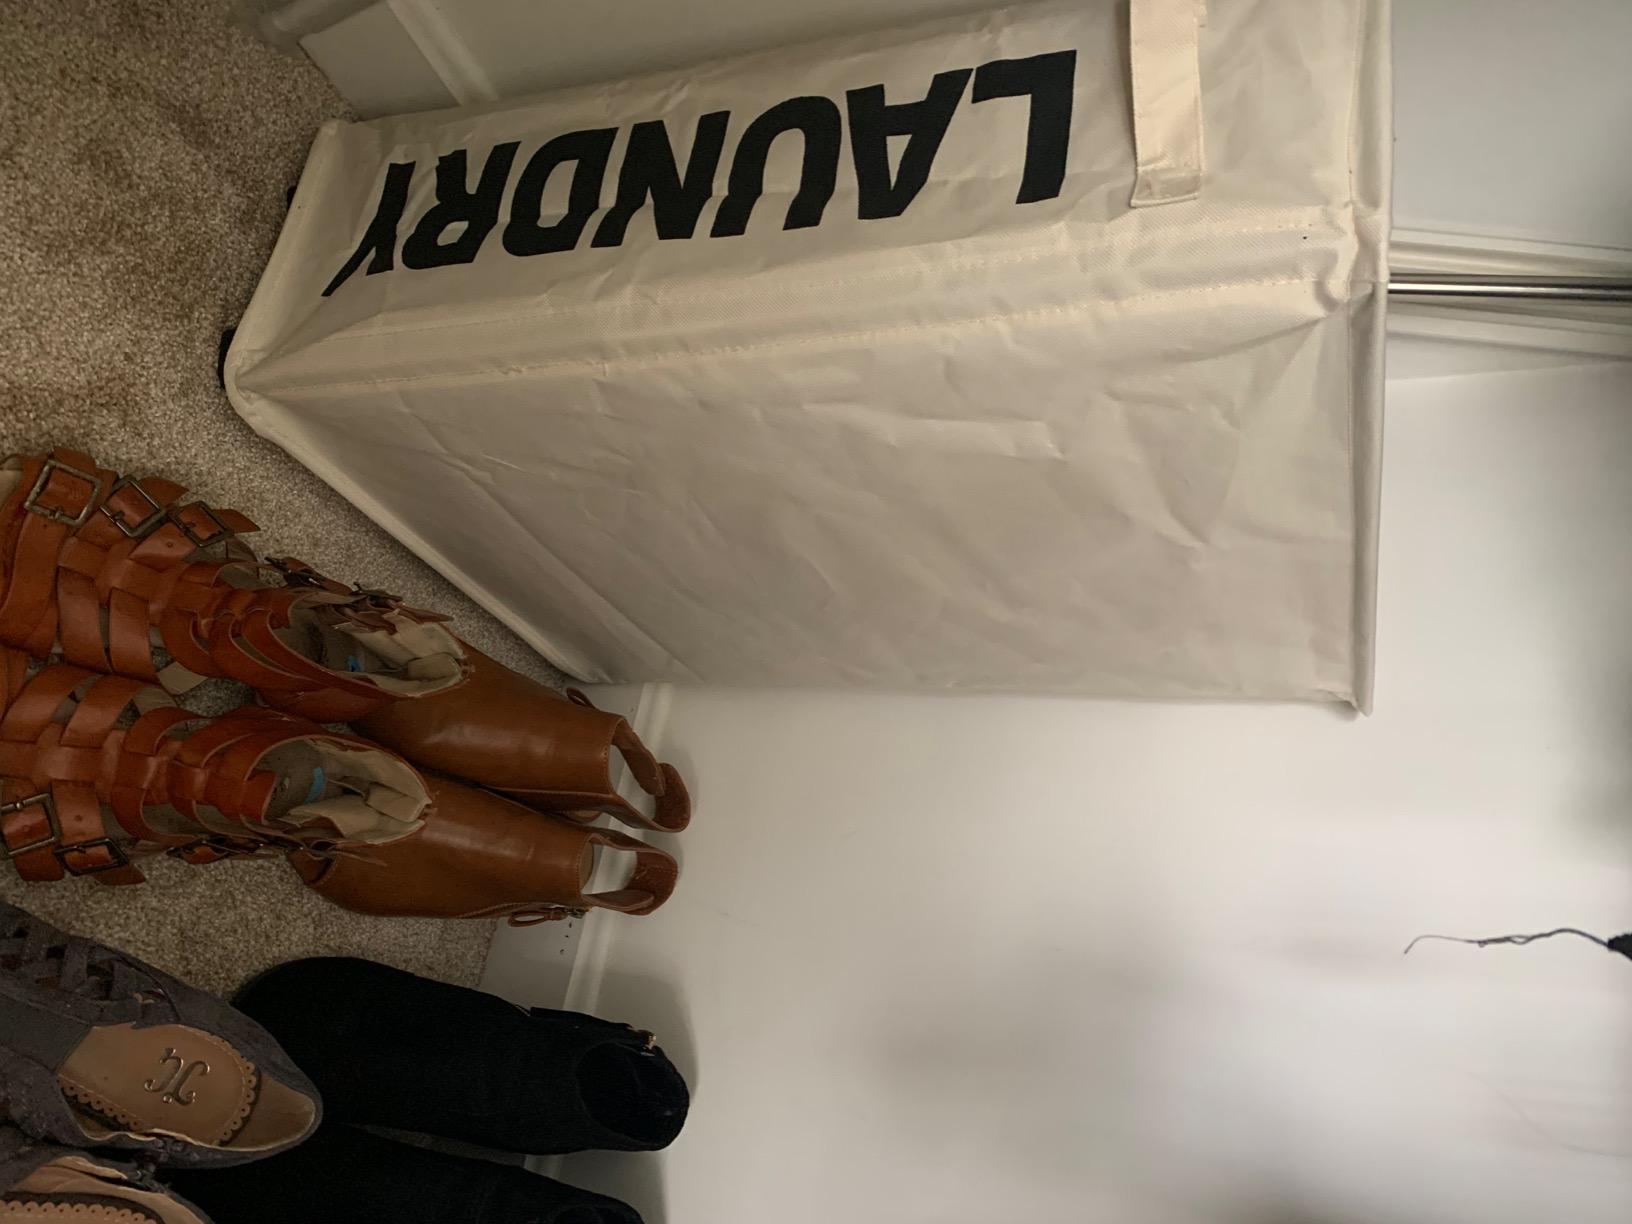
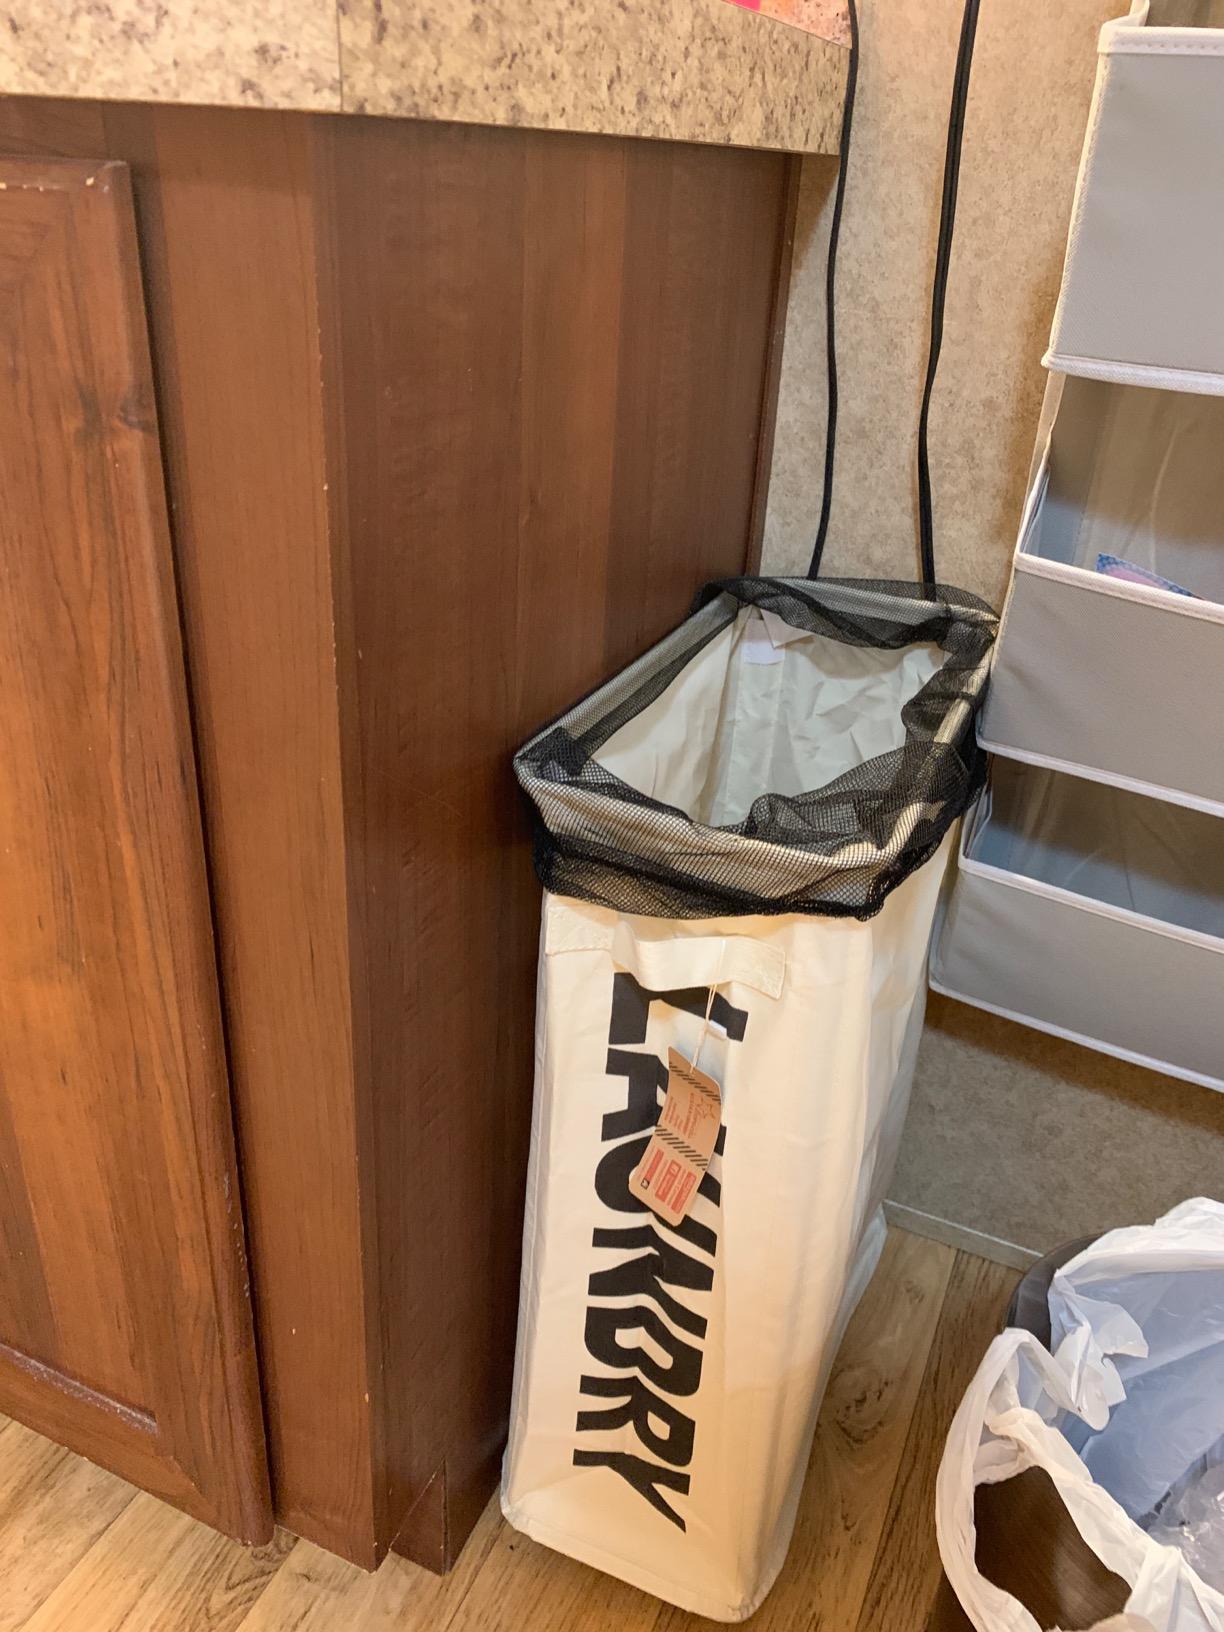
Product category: items_hamper
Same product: yes